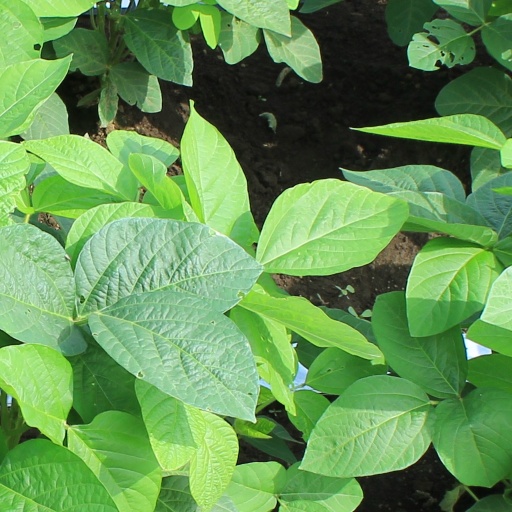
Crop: soybean